Ficus elastica

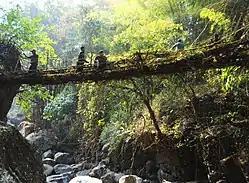
Aerial roots of "Ficus elastica" being formed into a bridge in Meghalaya, India

In parts of India, people guide the roots of the tree over chasms to eventually form living bridges. To this day there are large bridges woven from aerial roots in Meghalaya, India. Although the trees used for these bridges are very large, aerial roots can be found on "F. elastica" as small as 1 feet tall.